Lochmaben

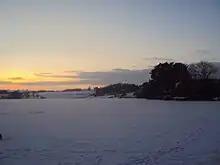
The Kirk loch at sunset

By 1160, the Anglo-Norman de Brus (Bruce) family had become the Lords of Annandale. Robert de Brus Lord of Skelton in the Cleveland area of Yorkshire, was a notable figure at the court of King Henry I of England, where he became intimate with Prince David of Scotland, that monarch's brother-in-law. When the Prince became King David I of Scotland, in 1124, Bruce obtained from him the Lordship of Annandale, and great possessions in the south of Scotland. (de Brus was nevertheless buried at Guisborough, the place of his birth). By the 15th century the Lordship was in the hands of Alexander Stewart, Duke of Albany. Following his death in 1485 it, and the castle of Lochmaben, were annexed to the Crown by Act of Parliament dated 1 October 1487.